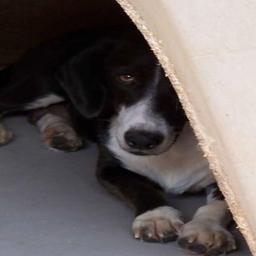
Animal: dogs